Tracey Moore (actress)

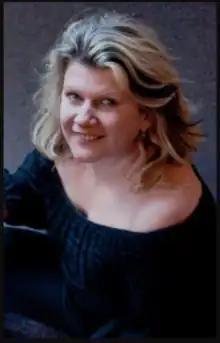

Tracey Moore (born January 17, 1960) is a Canadian voice actress and director. She is most noted as the voice of Princess Toadstool in "The Adventures of Super Mario Bros. 3" and "Super Mario World", and the singing voice of Strawberry Shortcake in "Strawberry Shortcake's Berry Bitty Adventures".